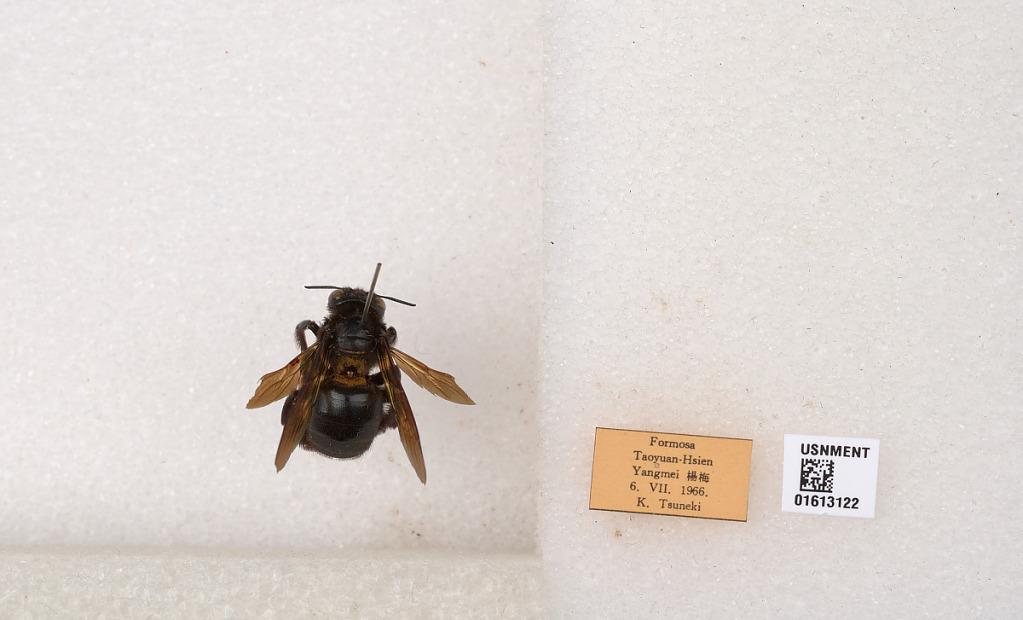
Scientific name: Xylocopa (Biluna) tranquebarorum formosana Matsumura
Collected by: K. Tsuneki
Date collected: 1966-8-6
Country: Taiwan
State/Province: Taiwan
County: Taoyun
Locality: Yangmei